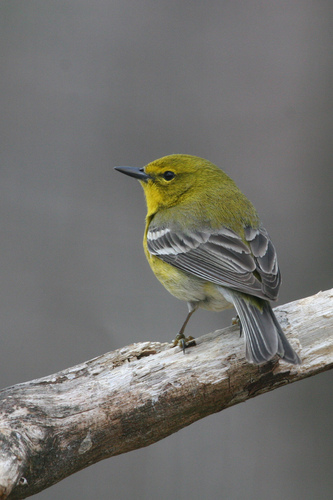
this is a small bird with a yellow upper body and grey wings.
a small green bird with black primaries and white secondaries.
bird has yellow body feathers, yellow breast feathers, and black beak
this bird is yellow and grey in color with a sharp black beak, and yellow eye rings.
this small bird has a black beak and a yellow head with black and white feathers on its wings and tail.
a small yellow bird with grey feathers on its wings and tail.
the small bird has yellow crown extending to the nape, wingbars are gray and white, and the beak is black.
a very small bird with yellow head and belly and striped grey wingbands.
a small, plump yellow bird with grey wings ridged in white, a long grey tail and a small grey beak.
a bird with yellow crown, belly and breast and black and brown wings and rectrices and the bill is short and pointed
Species: Pine Warbler